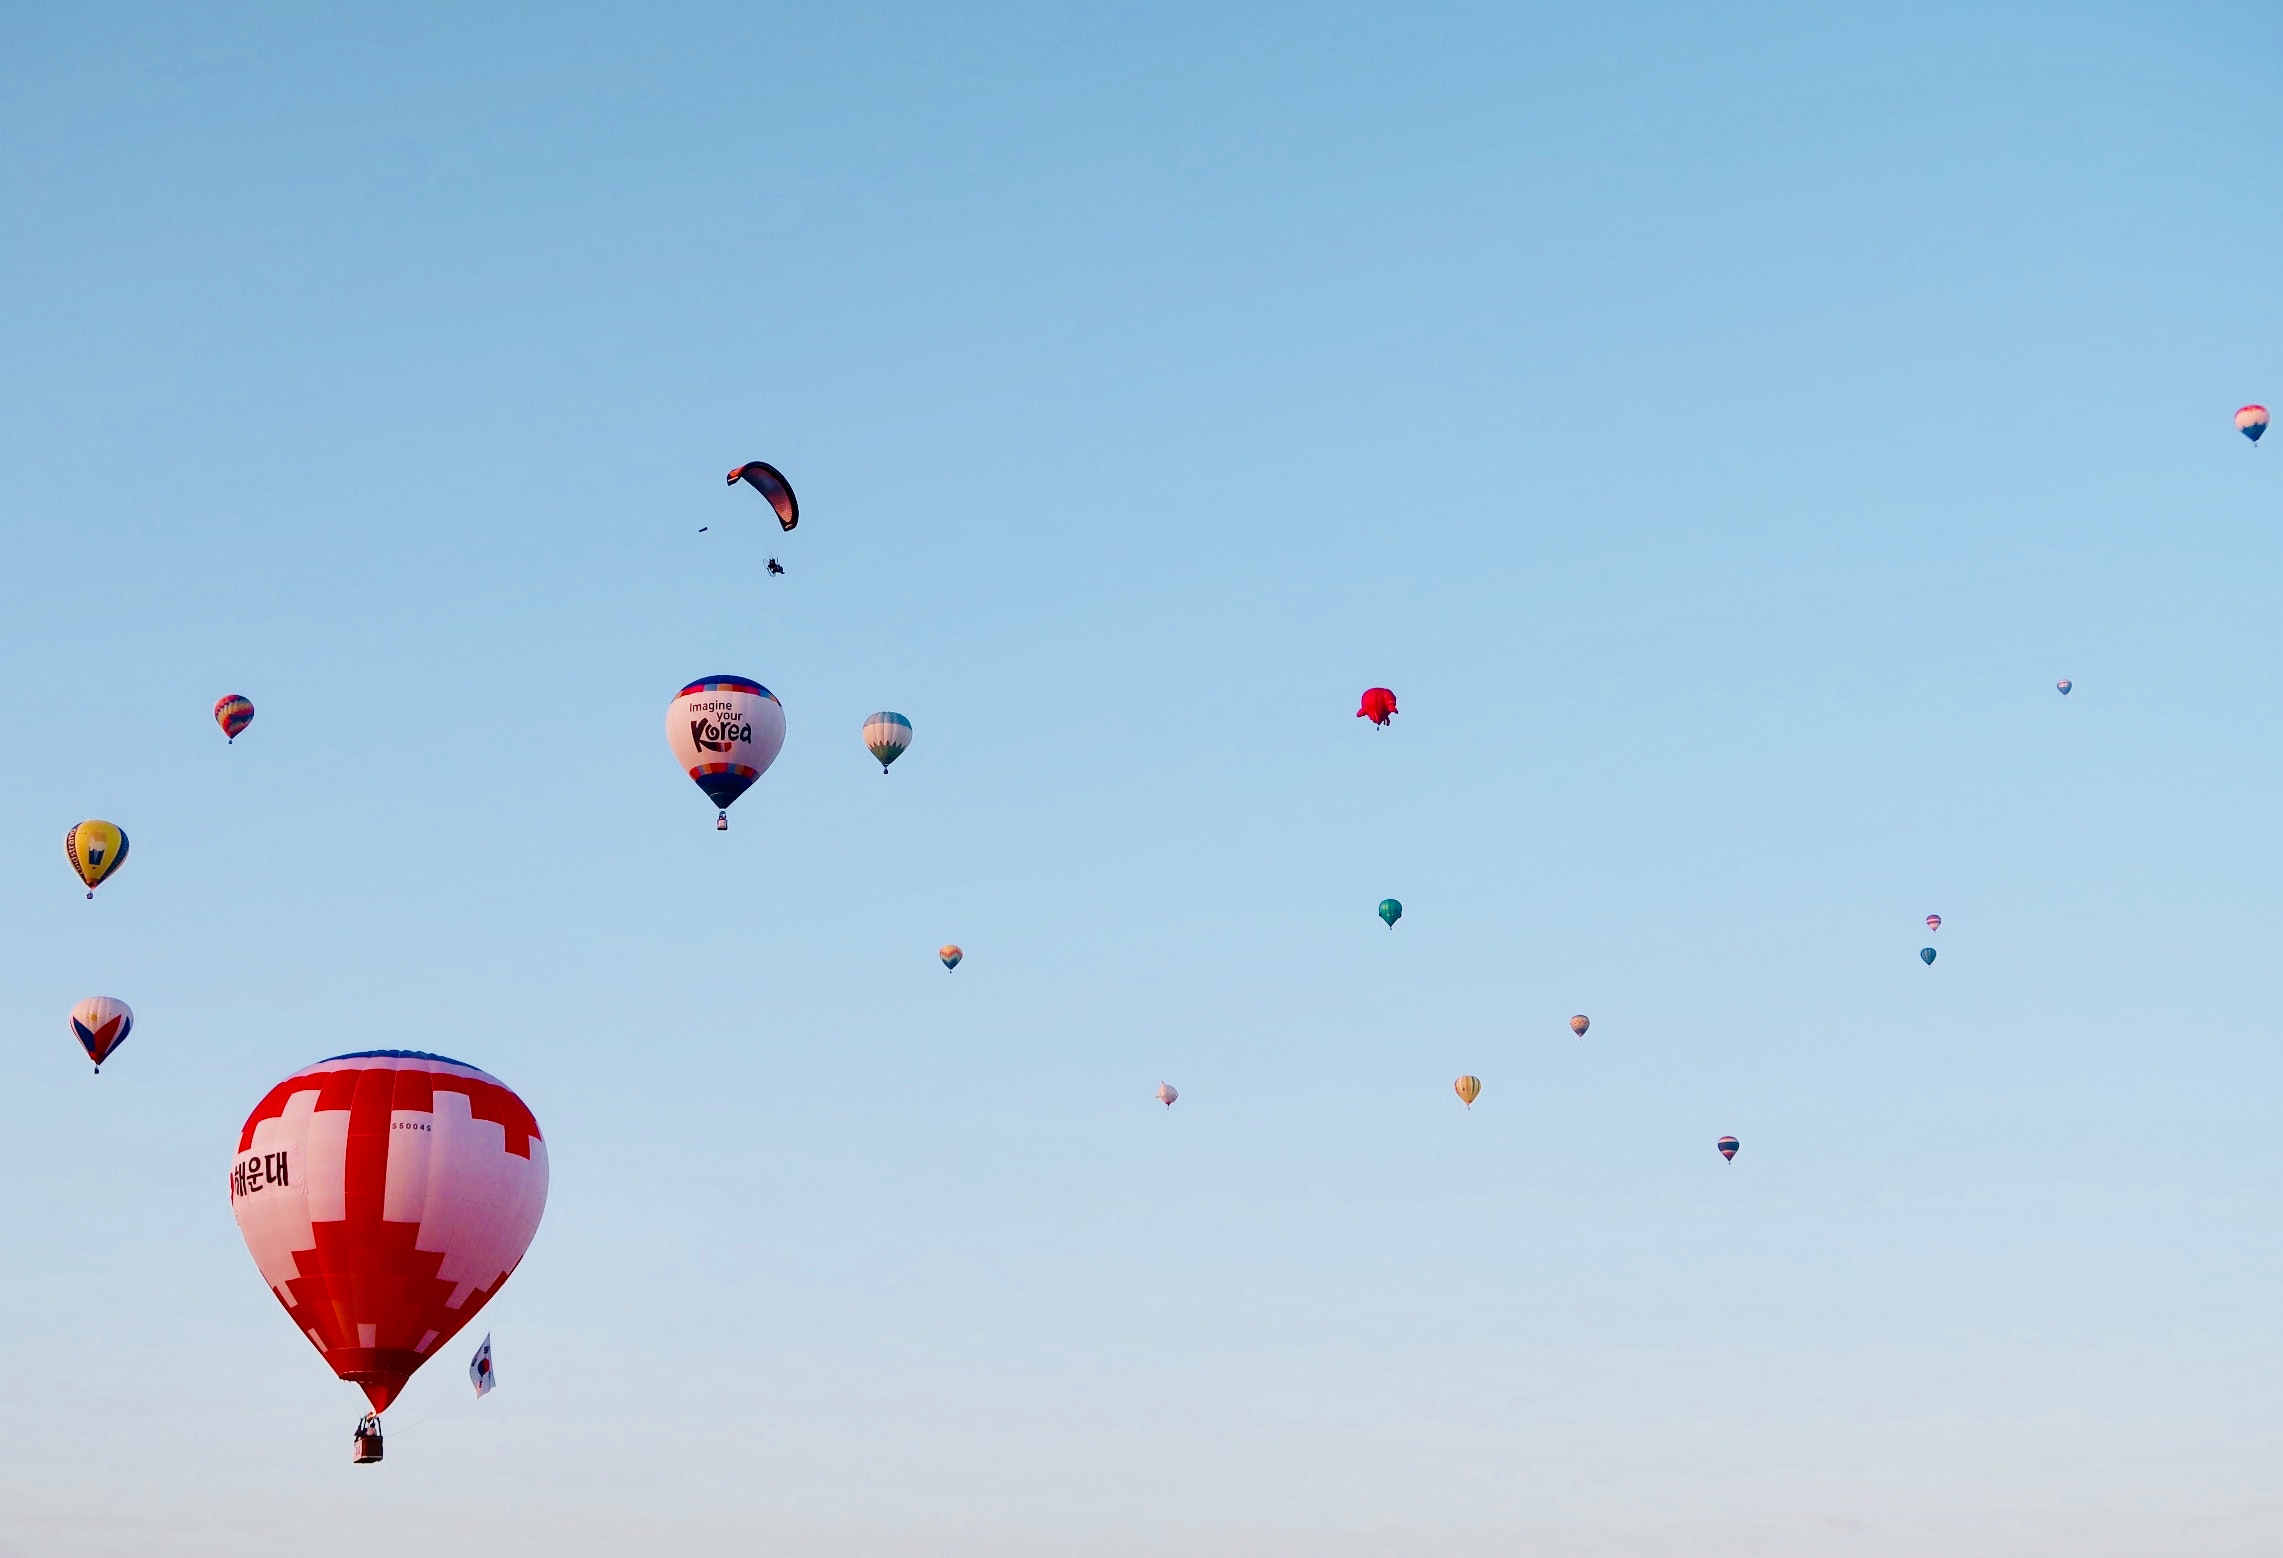
hot air ballooning, hot air balloon, sky, balloon, parachuting, air sports, daytime, parachute, cloud, windsports